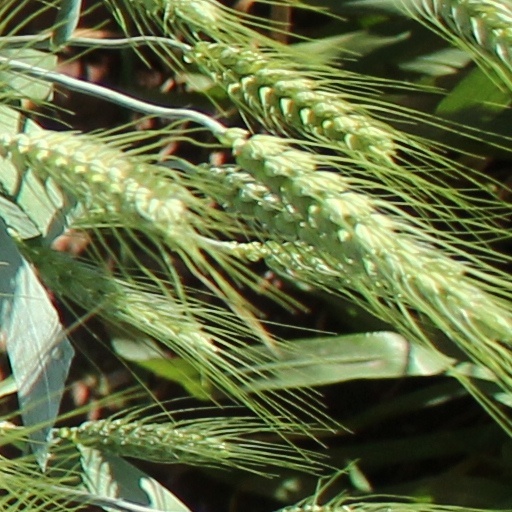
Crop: wheat